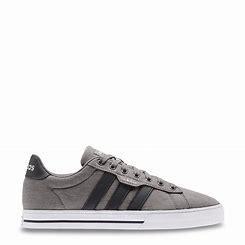
Brand: Adidas
Model: Daily 3